Lou Wai Lou

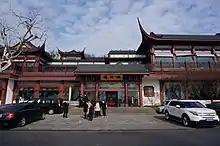
Lou Wai Lou restaurant

Lou Wai Lou is a traditional restaurant in Hangzhou, Zhejiang, China, located on Gushan in the middle of the West Lake. It was established in the 28th year of the reign of Emperor Daoguang of the Qing dynasty (1848). It has been named a "China Time-honored Brand" by the Chinese government.